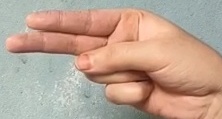
ASL sign: H